Downtown Salem Historic District (Salem, Virginia)

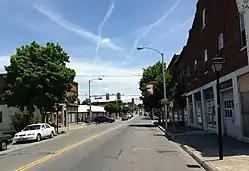
Main Street in Salem

Downtown Salem Historic District is a national historic district located at Salem, Virginia. The district encompasses 34 contributing buildings and 1 contributing site in downtown Salem. The district includes primarily mixed-use commercial buildings, but also includes churches, dwellings, a courthouse, a post office, a library, a park, and the covered stalls of a farmer's market. The buildings mostly date from the late-19th and early-20th century and are in a variety of popular architectural styles including Greek Revival, Italianate, and Queen Anne. Notable buildings include the Stevens House or "Old Post House" (1820s-1830s), Kizer-Webber Building (1883-1886), Duval-Oakey House (1891-1898), Salem High School (former, 1911-1912), Old Salem Municipal Building and Fire Department (1925), Quality Bakery Building (c. 1903-1913), Olde Newberry Building (1929), Salem Theater (former, 1930), and James J. True Building (1927). Located in the district are the separately listed Old Roanoke County Courthouse, Salem Presbyterian Church, and Salem Post Office.